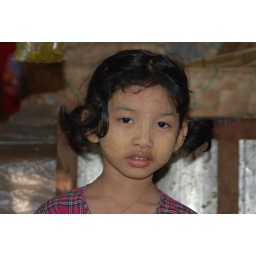
Girl in market note the sun screen on her face it is a type of root fine ground.